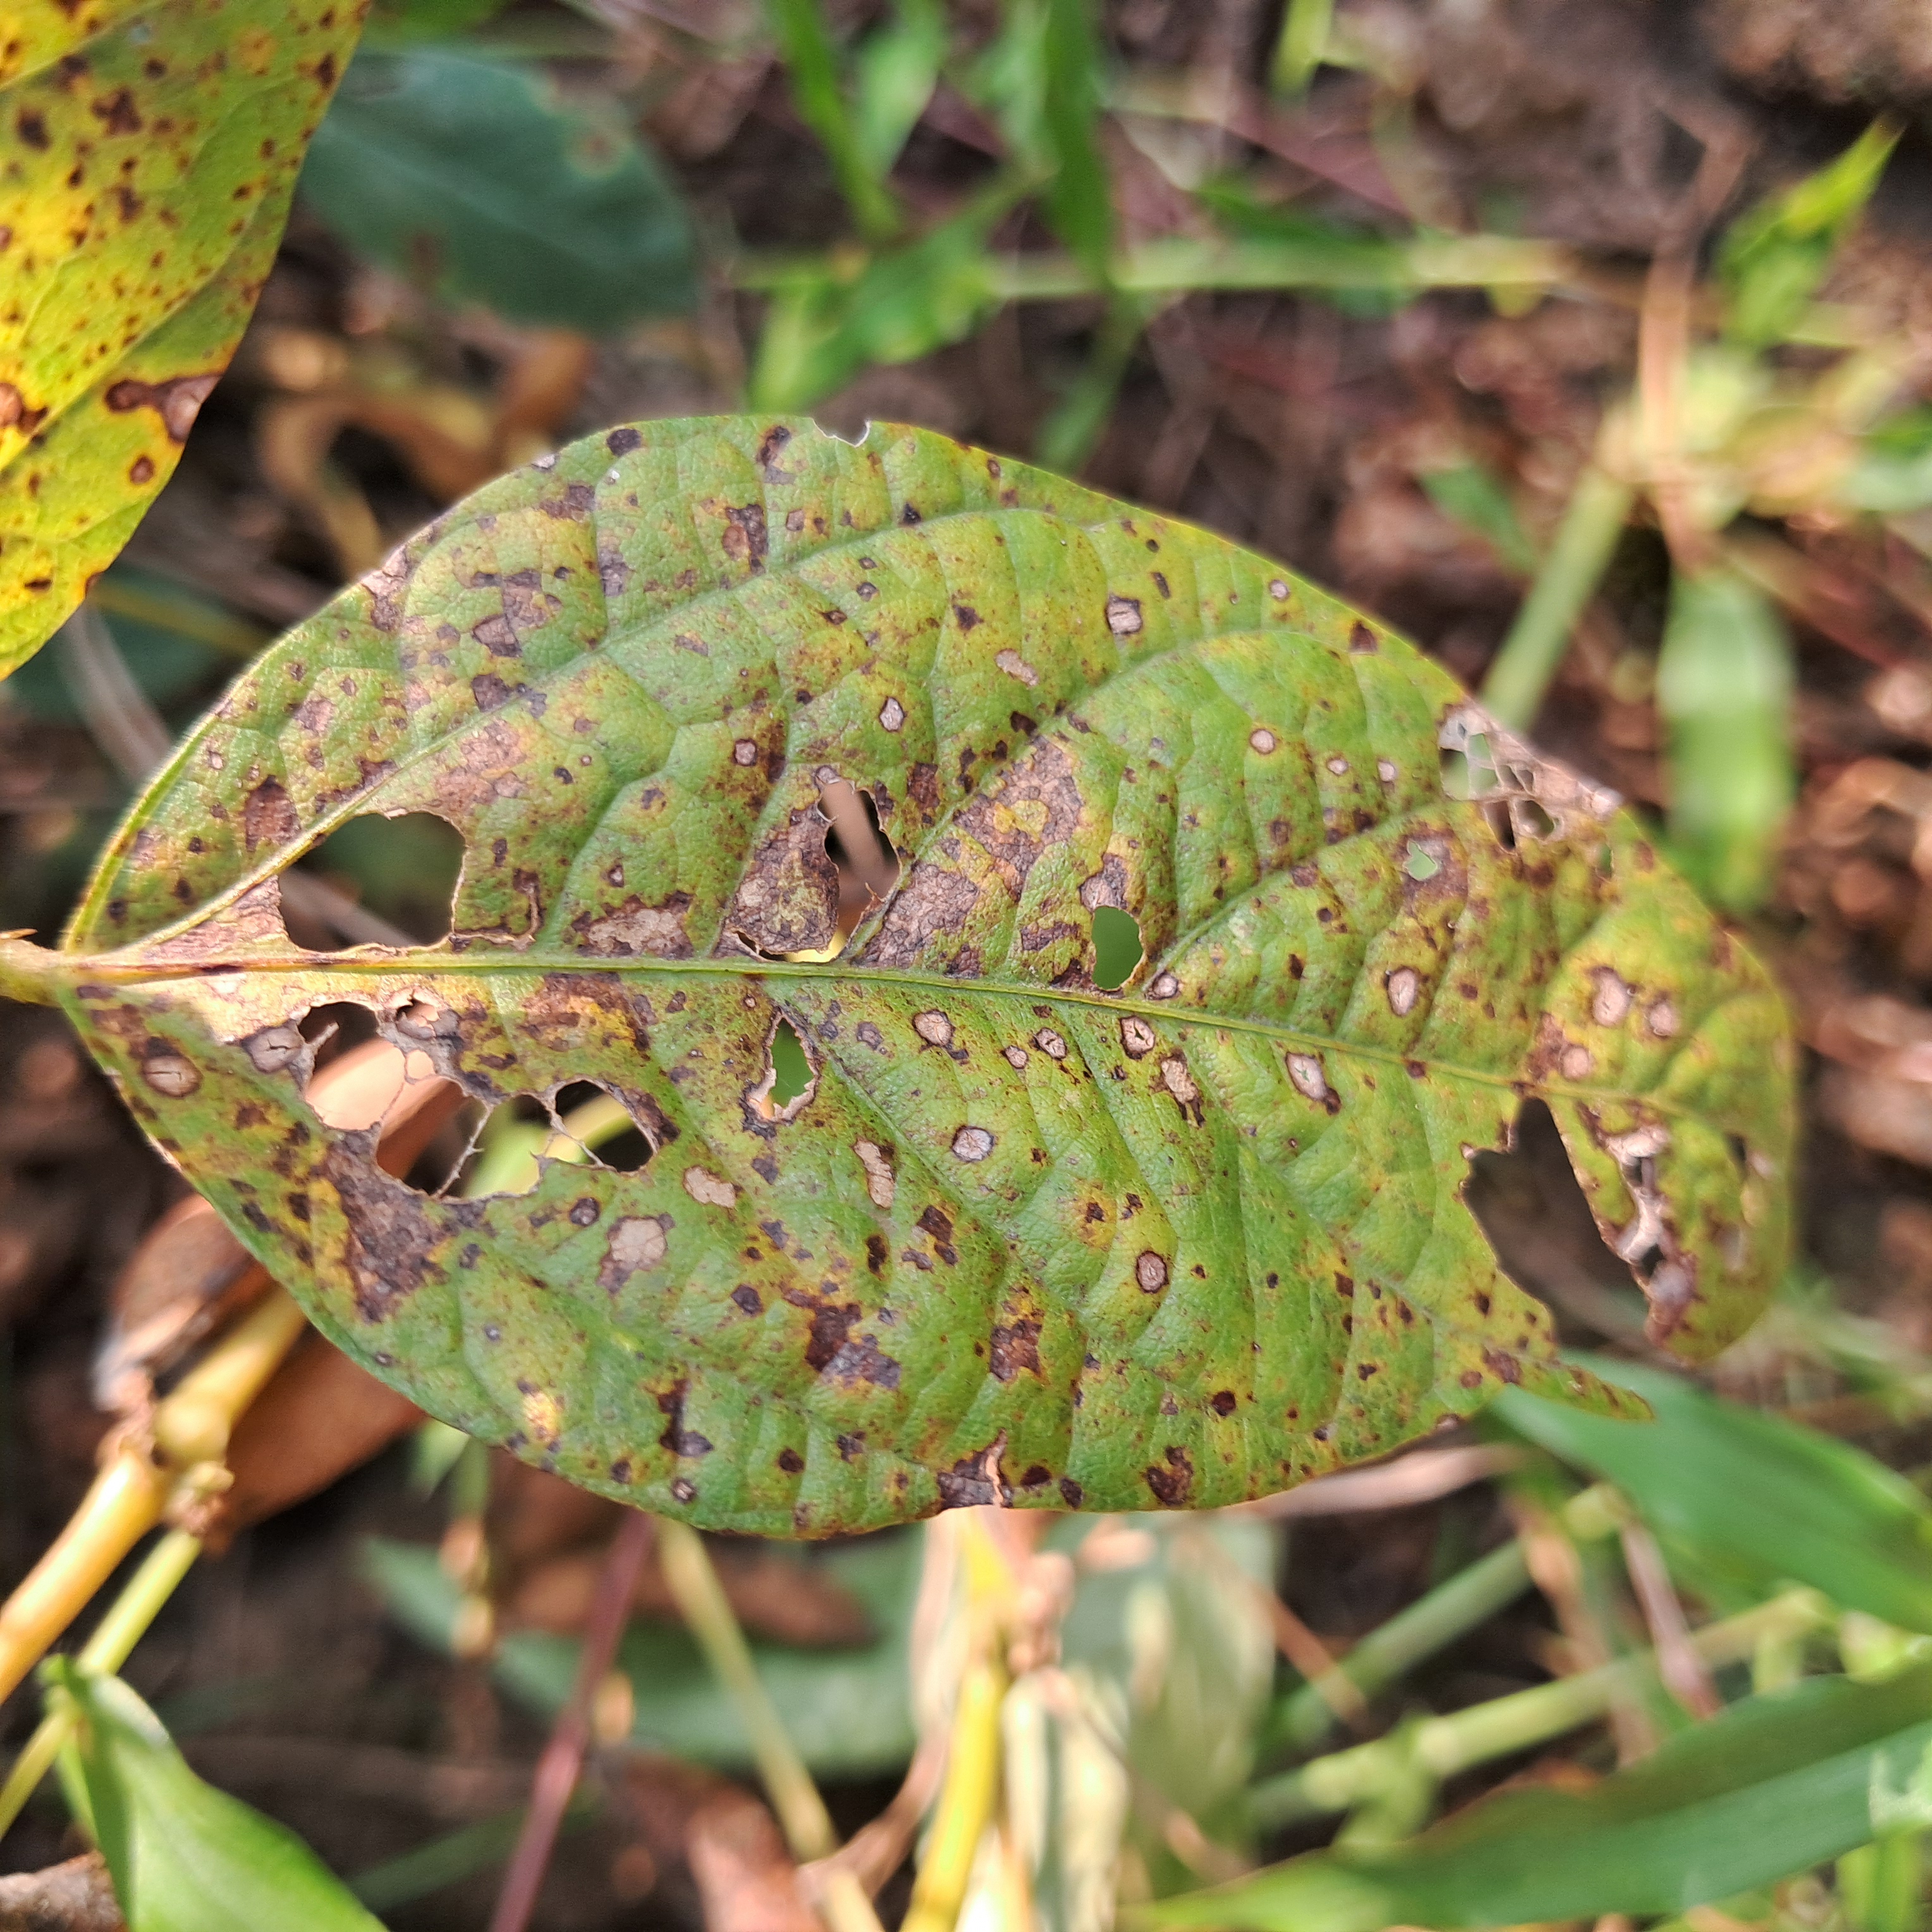
Label: Mosaic